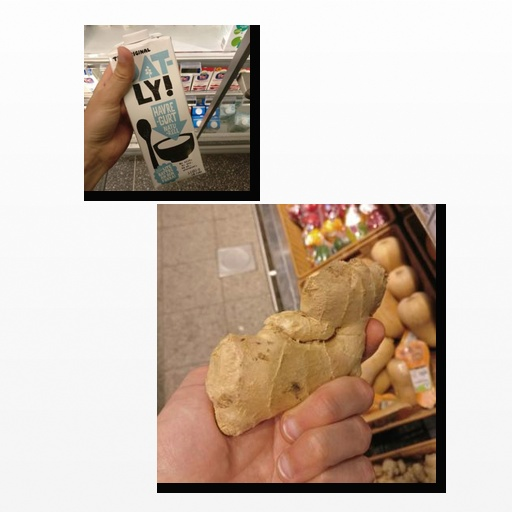
Food items: oatghurt, ginger